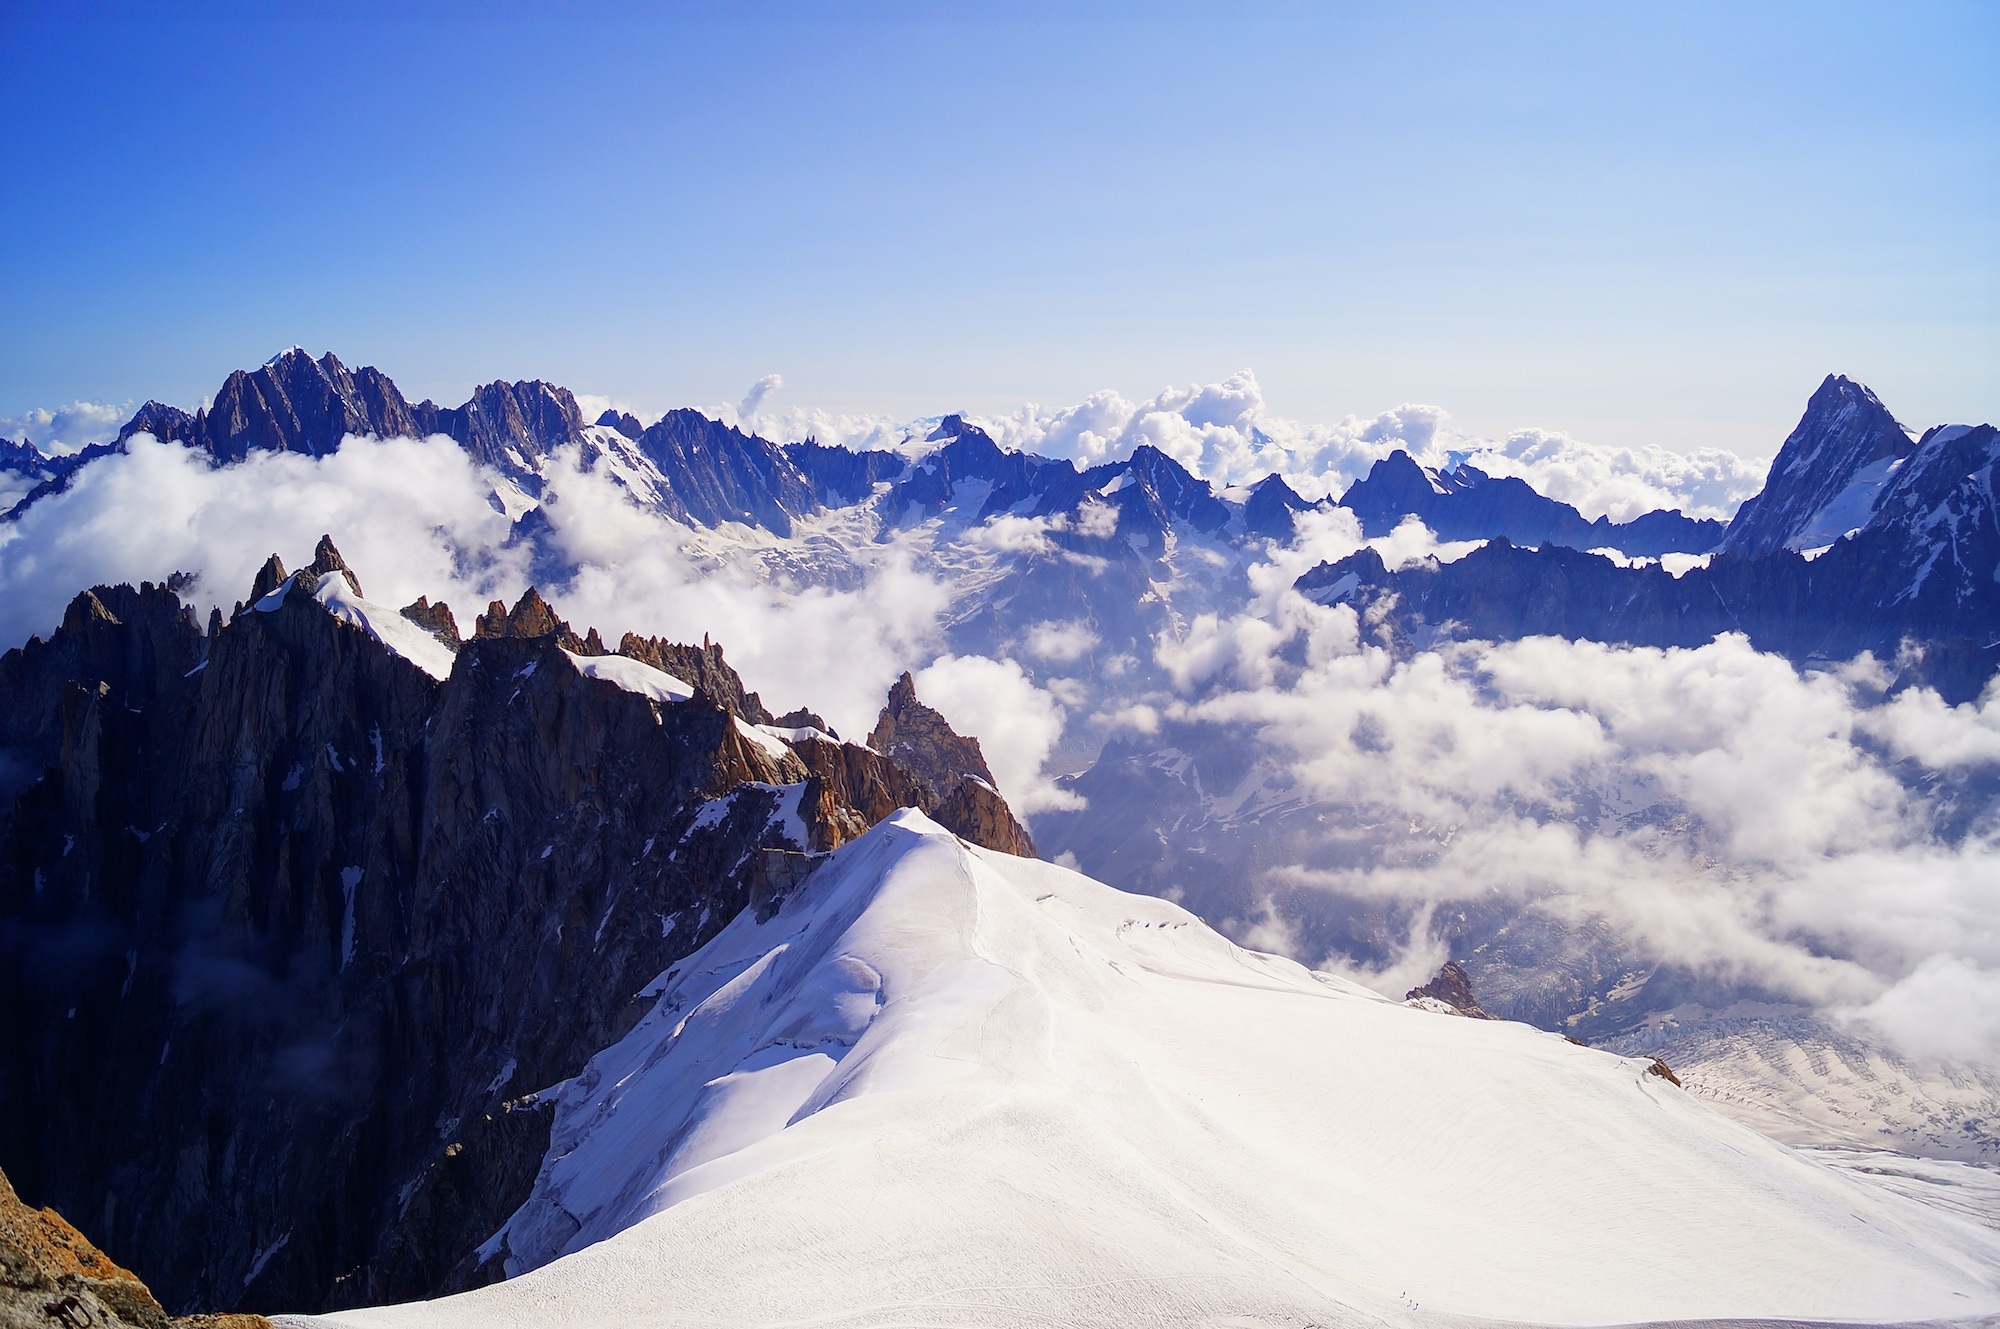
nature, mountain, snow, winter, cloud, mountain range, weather, season, ridge, summit, mountaineering, winter sport, alps, plateau, cirque, landform, ski touring, mountain pass, ski mountaineering, geographical feature, mountainous landforms